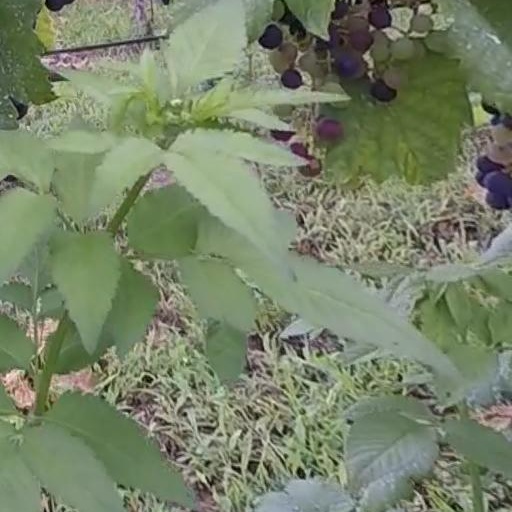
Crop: grape